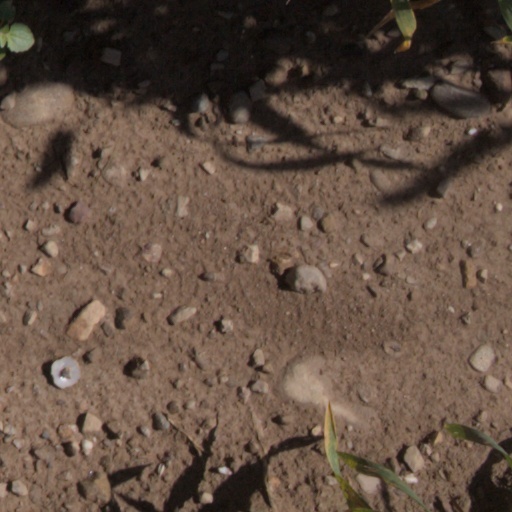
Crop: wheat